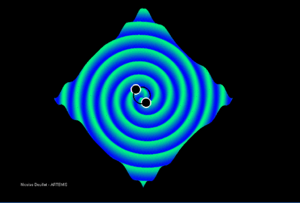
Ondes gravitationnelles engendrées par un système binaire. La déformation se produit dans un plan perpendiculaire à la direction de propagation de l'onde.
En physique, une onde gravitationnelle, appelée parfois onde de gravitation, est une oscillation de la courbure de l'espace-temps qui se propage à grande distance de son point de formation.